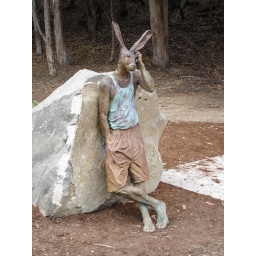
A wooden carving of a rabbit with a cell phone found in Stern Grove in San Francisco, California.